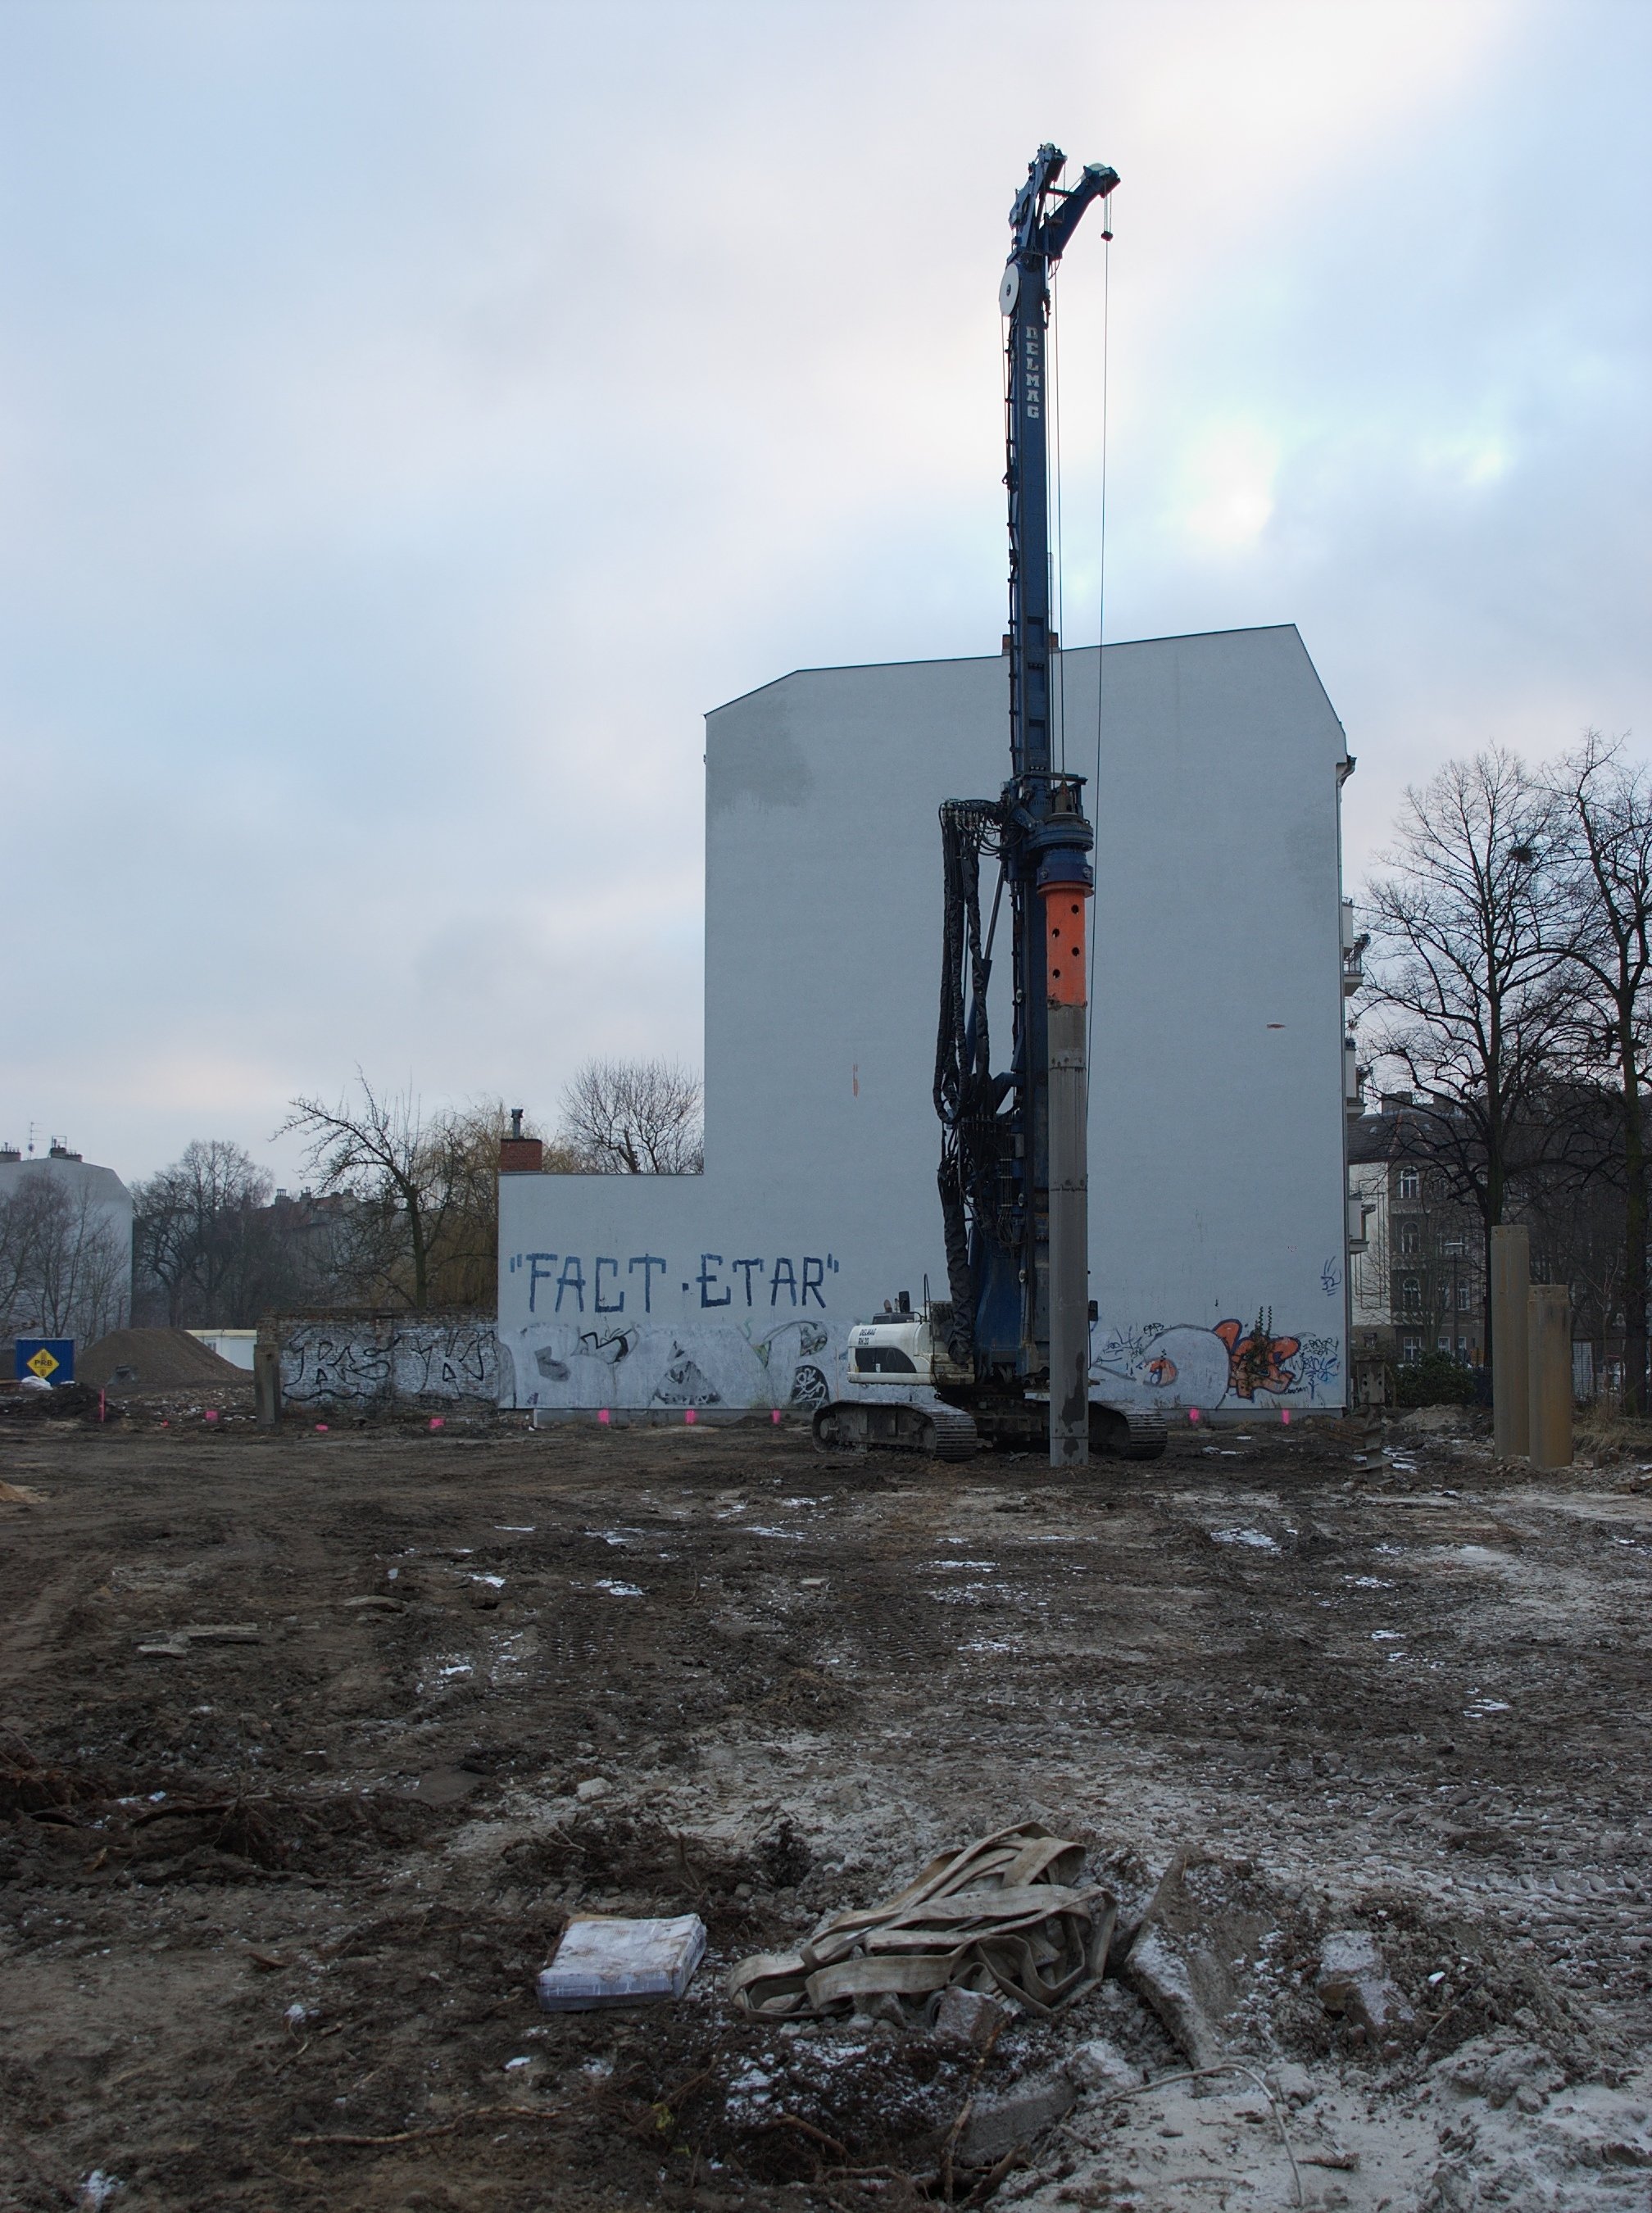
transport, vehicle, 2011, rawtherapee, germany, deutschland, berlin, pentax, 20mm, lenstagged, steffenzahn, guesswhereberlin, k100d, justpentax, iamflickr, cosina, voigtlander, skopar, colorskopar, cv20, colorskopar20mmf35slii, 20mmf35slii, voigtlander20mm, cv2035, skopar20mmf35, cosinavoigtl nder, cosinavoigtl ndercolorskopar20mmf35, voigtl nder20mmf35colorskoparslii, voigtl nder20mmf35